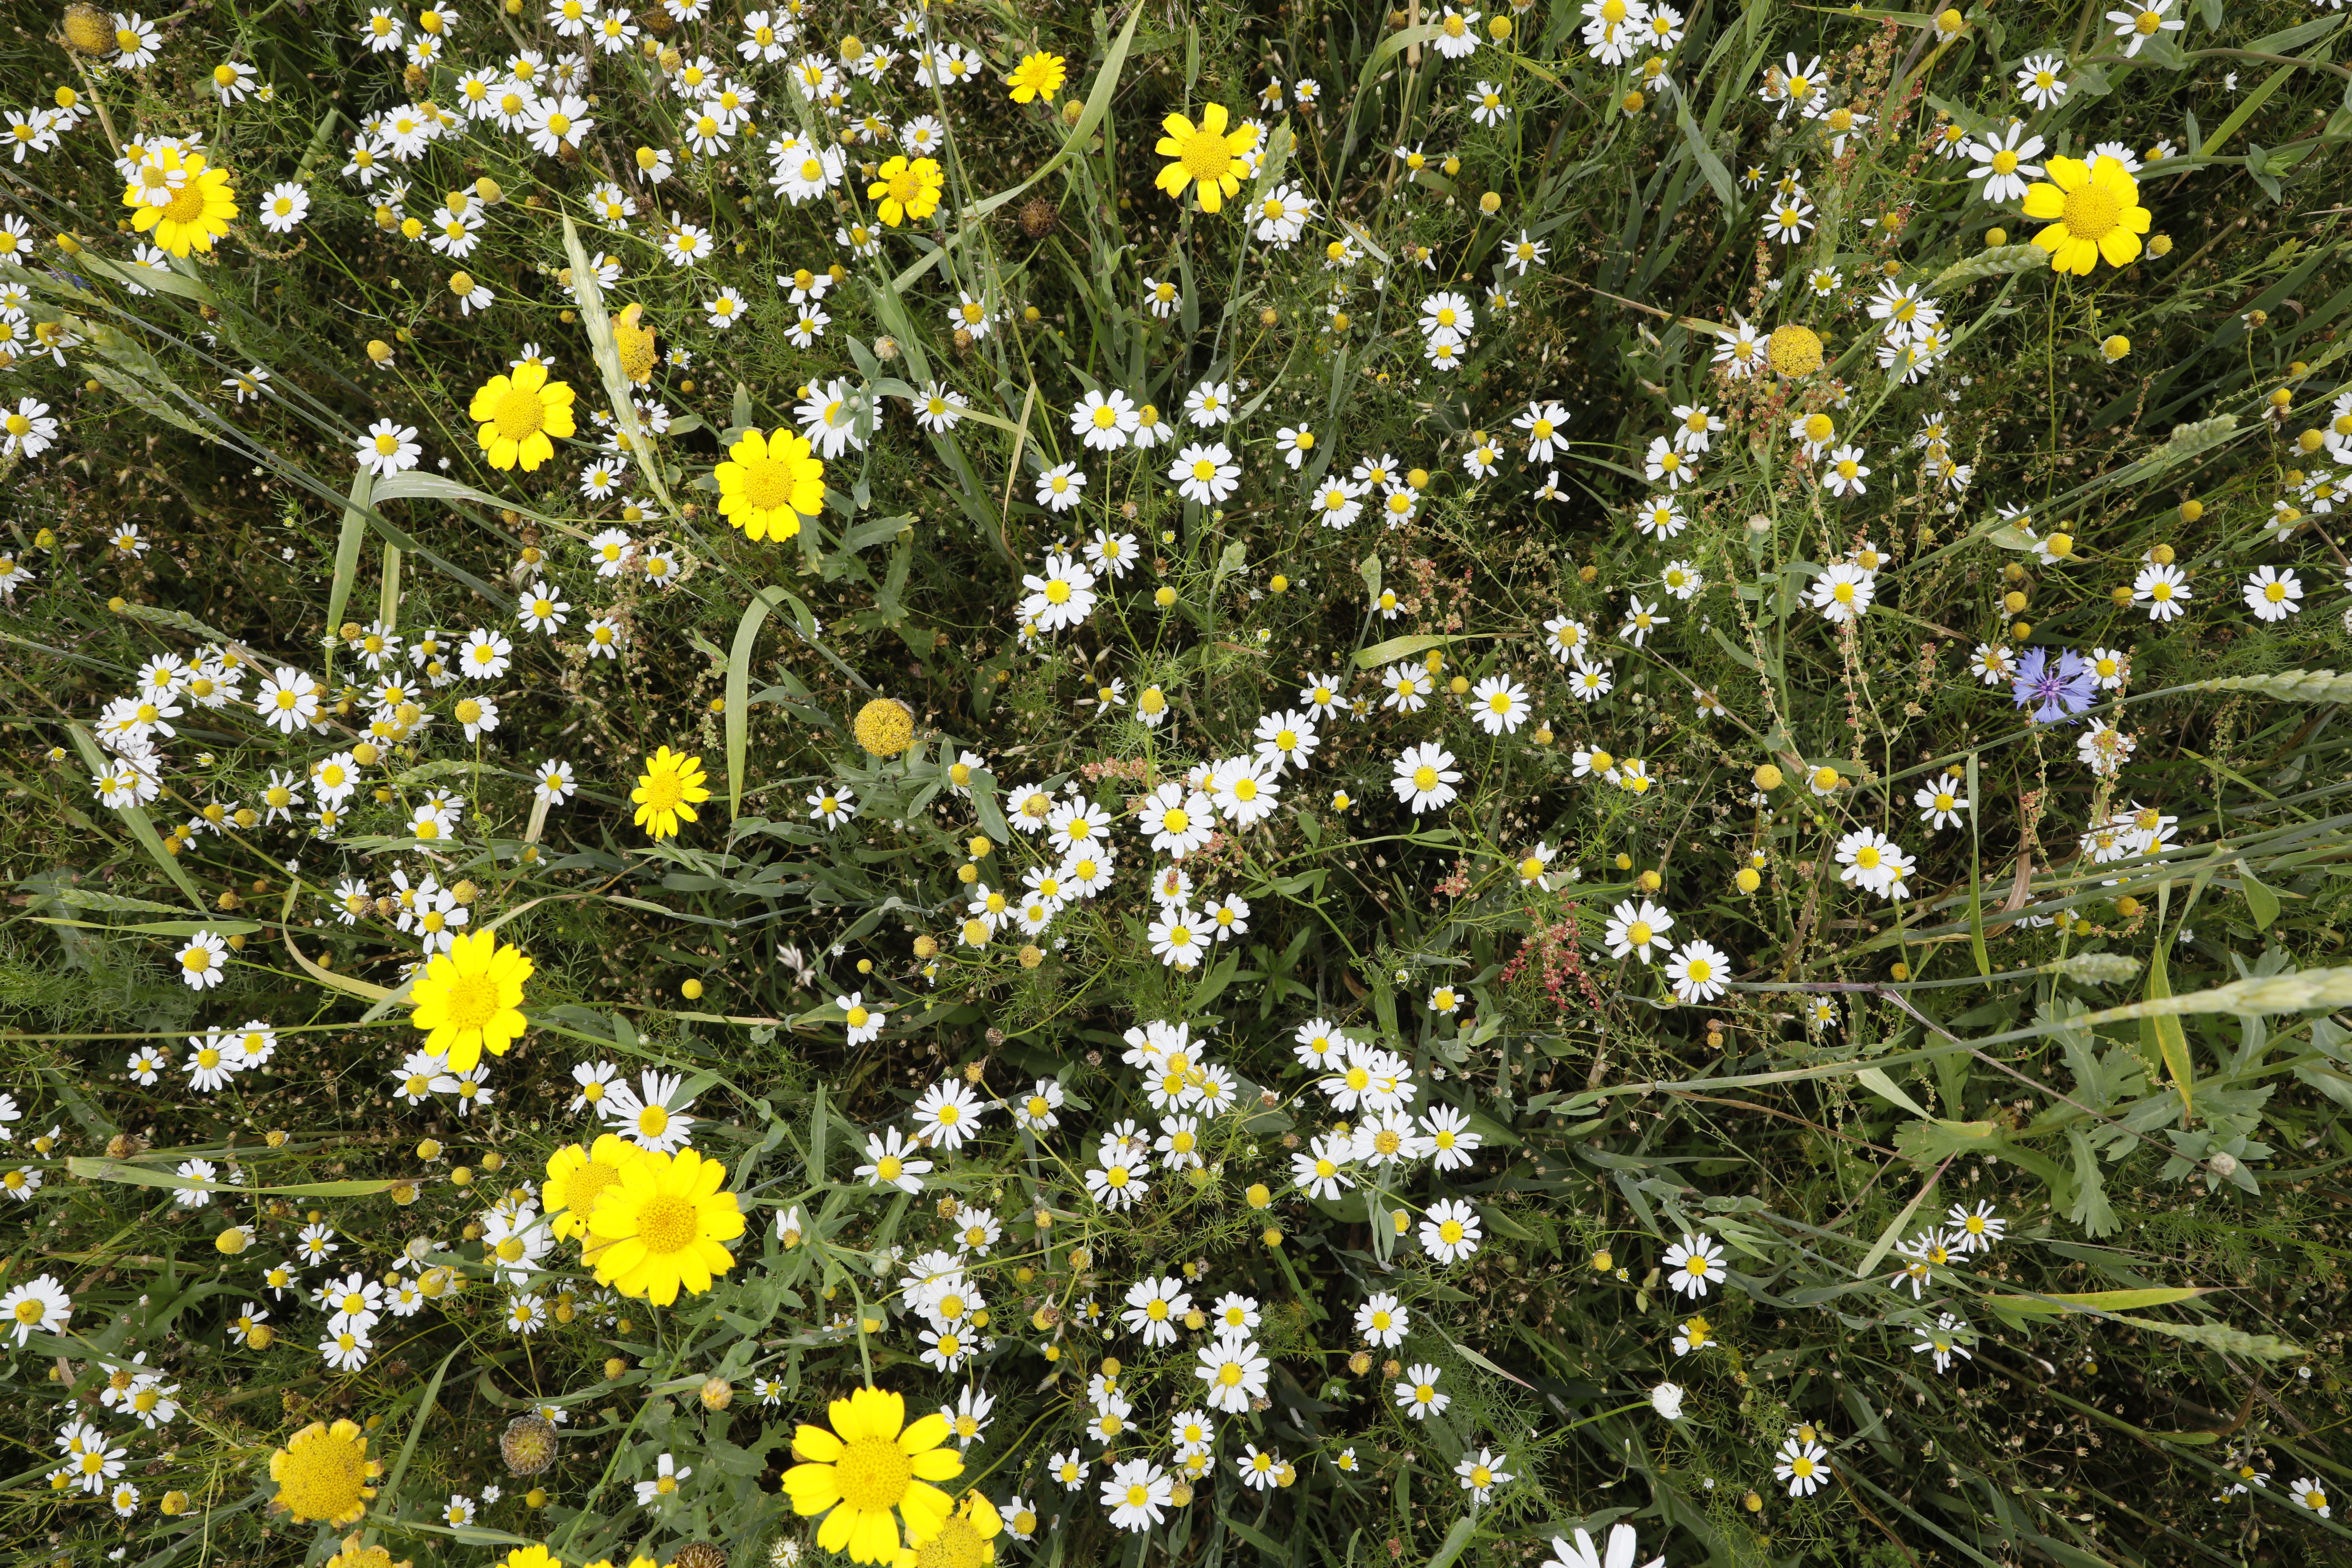
Plant species: Chamomile * (aggregate), Anthemis tinctoria, Centaurea cyanus